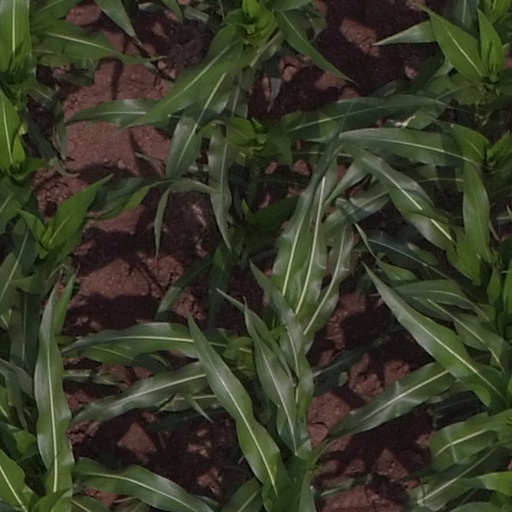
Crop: maize; corn